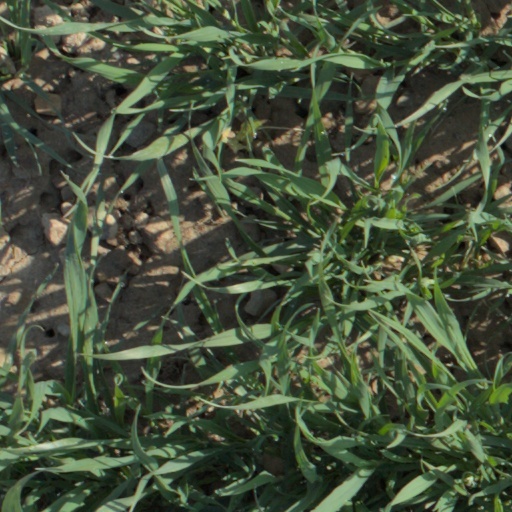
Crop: wheat